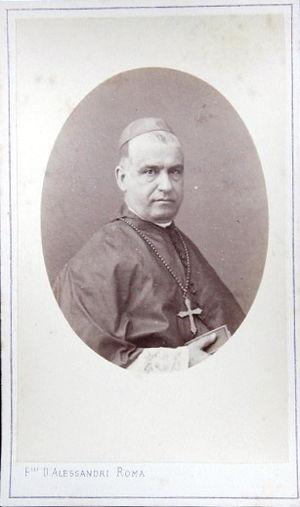
Bartolomeo d'Avanzo est un cardinal italien du XIXᵉ siècle. Il est le fils d'un médecin.